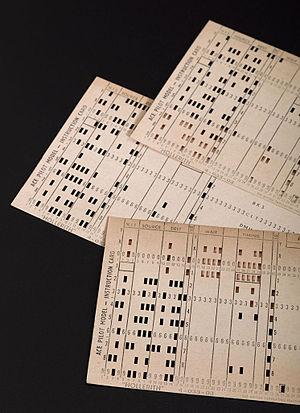
Le Pilot ACE est le prototype du premier ordinateur construit au Royaume-Uni. Il a été assemblé et mis au point par le National Physical Laboratory en 1950. Cette machine programmable fut le premier calculateur capable d'exécuter des calculs en virgule flottante.